Redlands–Downtown station

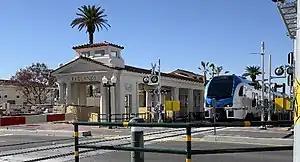
Redlands–Downtown station in November 2022

Redlands–Downtown station (also known as Downtown Redlands station) is a train station serving downtown Redlands, California, United States. The station was built in 1910 for the Atchison, Topeka and Santa Fe Railway and operated until 1938. The facility was preserved and reopened on October 24, 2022 as part of the Arrow commuter rail service.